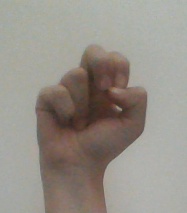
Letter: gaaf